Venetian Snares

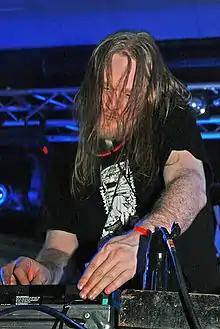
Funk performing at Bangface Weekender 2008

Funk first released in 2005 his tribute album to his hometown, "Winnipeg is a Frozen Shithole", before releasing "Rossz Csillag Alatt Született", an album inspired by Funk's recent Hungary trip that combines fast breakbeats with classical strings and trumpets, to critical acclaim. "'Tiny Mix Tapes" called it Funk's "...most accomplished album to date", describing the album as "... of uncouth beauty that is at once sublime, timeless, cinematic, sporadic, and moving from start to finish for the uppity junglist or the CBC Radio 1 listener in your family". At the same year, Funk has also released another album, "Meathole", and debuted under his new acid-oriented alias, Last Step, in "You're a Nice Girl".